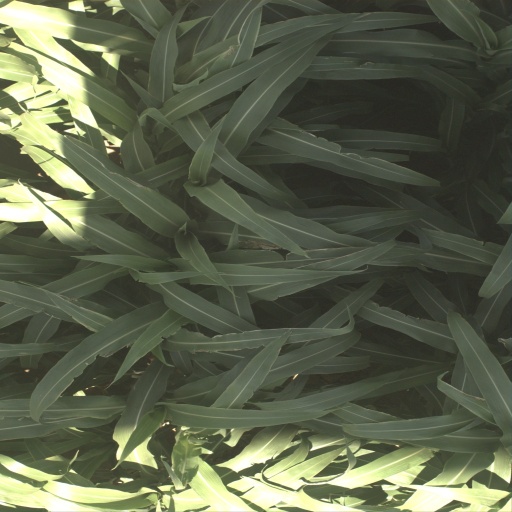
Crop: sorghum